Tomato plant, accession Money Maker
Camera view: bottom (45 deg); turntable rotation: 210 degrees
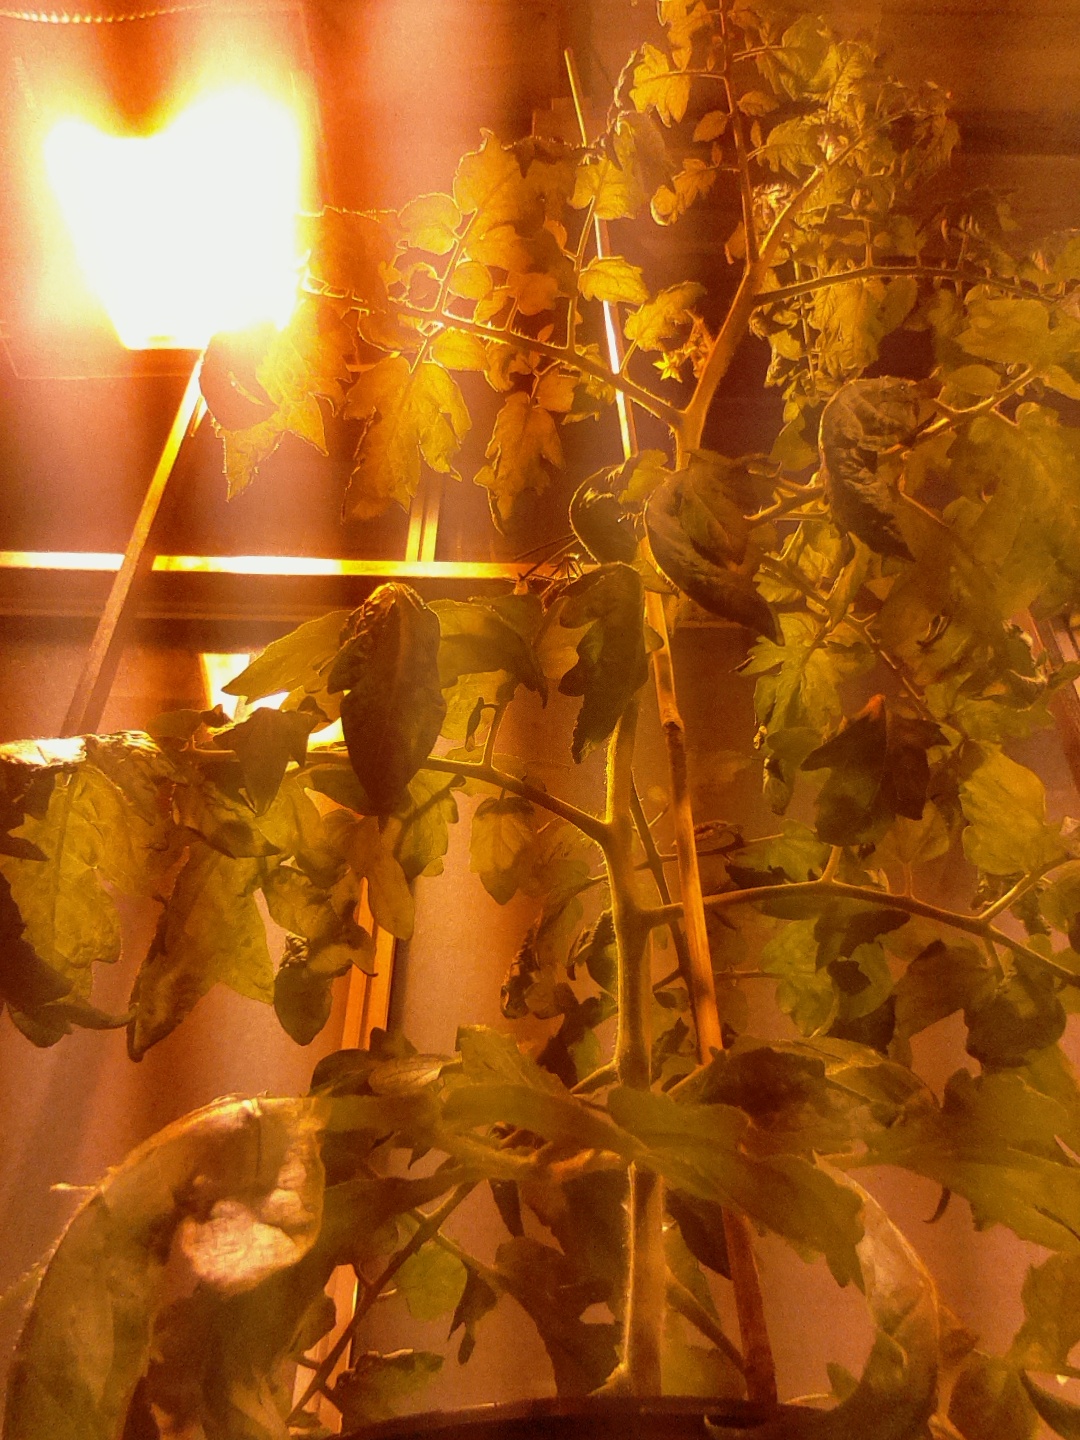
BBCH growth stage 68: Full flowering, 80%-90% of flowers open, more petals falling